S-mine

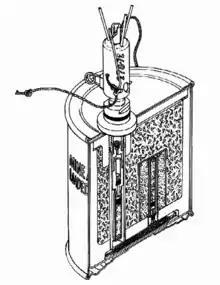
Cutaway American M16A2 Bounding Mine, developed from the S-mine

The S-mine was constructed mostly of metal, so it could be easily detected by metal detectors. However, such expensive and bulky equipment was rarely available to infantry units and was prone to malfunction. Instead, S-mines were detected through careful manual probing, a time-consuming process. Using a knife or a bayonet, an infantryman would probe at a low angle through the soil. It was important to probe at an angle that would not accidentally depress the pressure sensor.